Bloody Brothers

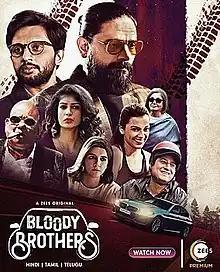

Bloody Brothers is an Indian Dark Comedy web-series written by Siddharth Hirwe, Anuj Rajoria, Riya Poojary, Navnit Singh Raju and directed by Shaad Ali. It is a remake of the Scottish television series, Guilt. This web-series is produced by Applause Entertainment Pvt. Ltd starring Jaideep Ahlawat, Mohammed Zeeshan Ayyub, Tina Desai, Shruti Seth, Jitendra Joshi, Maya Alagh, and Satish Kaushik. Bloody Brothers is released on ZEE5 on 18 March 2022.